Kuo Kuo-wen

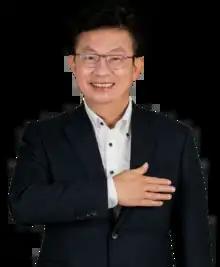
Official portrait, 2021

Kuo Kuo-wen (born 11 March 1967), also known by the English name Robert Kuo, is a Taiwanese political scientist and politician. He has served as secretary-general of the Taiwan Confederation of Trade Unions and Taiwan Labor Front, as well as a member of the Tainan City Council. He was appointed deputy minister of labor in 2016, and left the position in 2017. He was elected to the Legislative Yuan in March 2019.